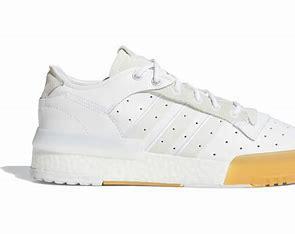
Brand: adidas
Model: Rivalry Rm Skate